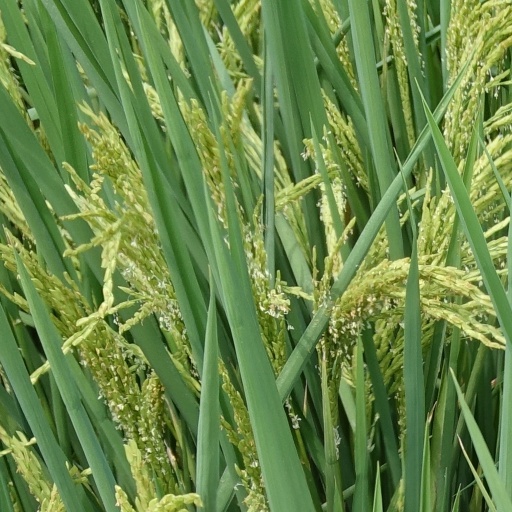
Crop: rice